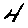
Label: 4